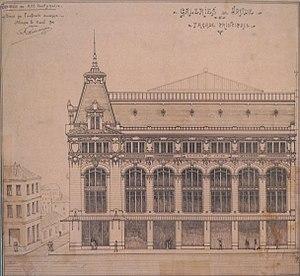
dessin des Galeries de Jaude conservé à la bibliothèque de Clermont.
Les Galeries de Jaude sont un grand magasin situé sur la place de Jaude à Clermont-Ferrand en France.